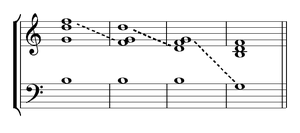
Description
En théorie de la musique, un renversement :